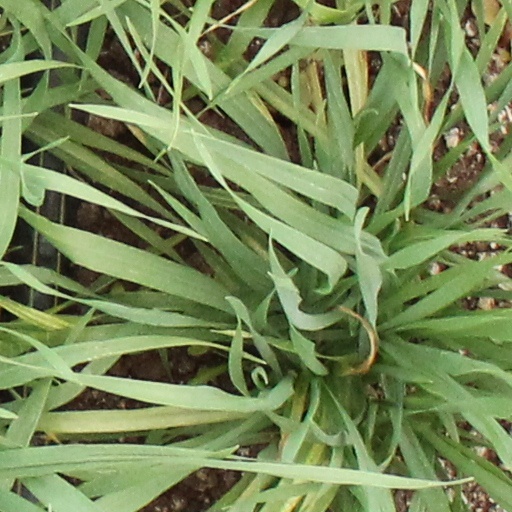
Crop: wheat